Linga Rajendra II

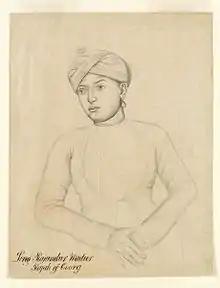
Linga Rajendra II

Linga Rajendra II or Linga Raja II was the ruler of Kodagu Kingdom (r.1811–1820).